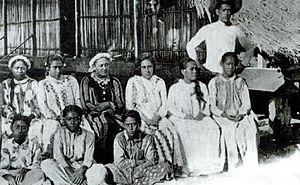
La reine et ses dames d'honneur